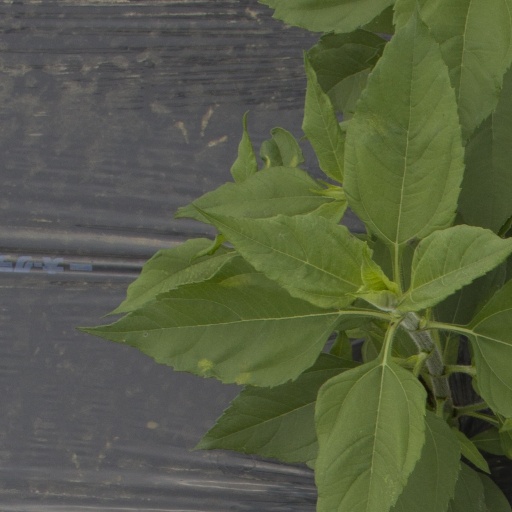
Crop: Jerusalem artichoke